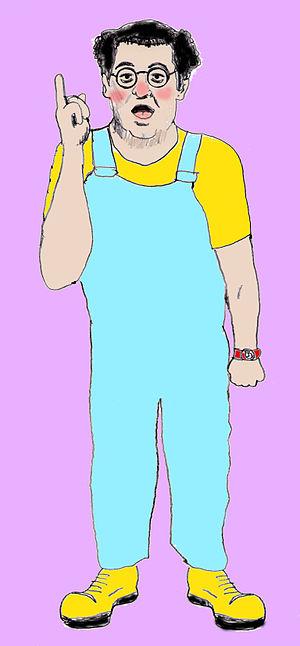
Dessin original représentant l'humoriste Coluche durant les années 1970,